Percival Lowell

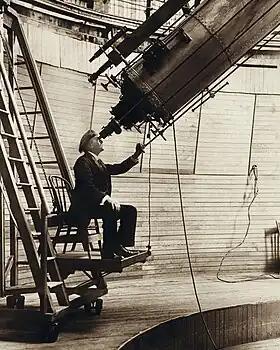
Percival Lowell in 1914, observing Venus in the daytime with the Alvan Clark & Sons refracting telescope at Flagstaff, Arizona

For some fifteen years (1893 to about 1908) Lowell studied Mars extensively, making intricate drawings of the surface markings as he perceived them. Lowell published his views in three books: "Mars" (1895), "Mars and Its Canals" (1906), and "Mars As the Abode of Life" (1908). With these writings, Lowell more than anyone else popularized the long-held belief that these markings showed that Mars sustained intelligent life forms.